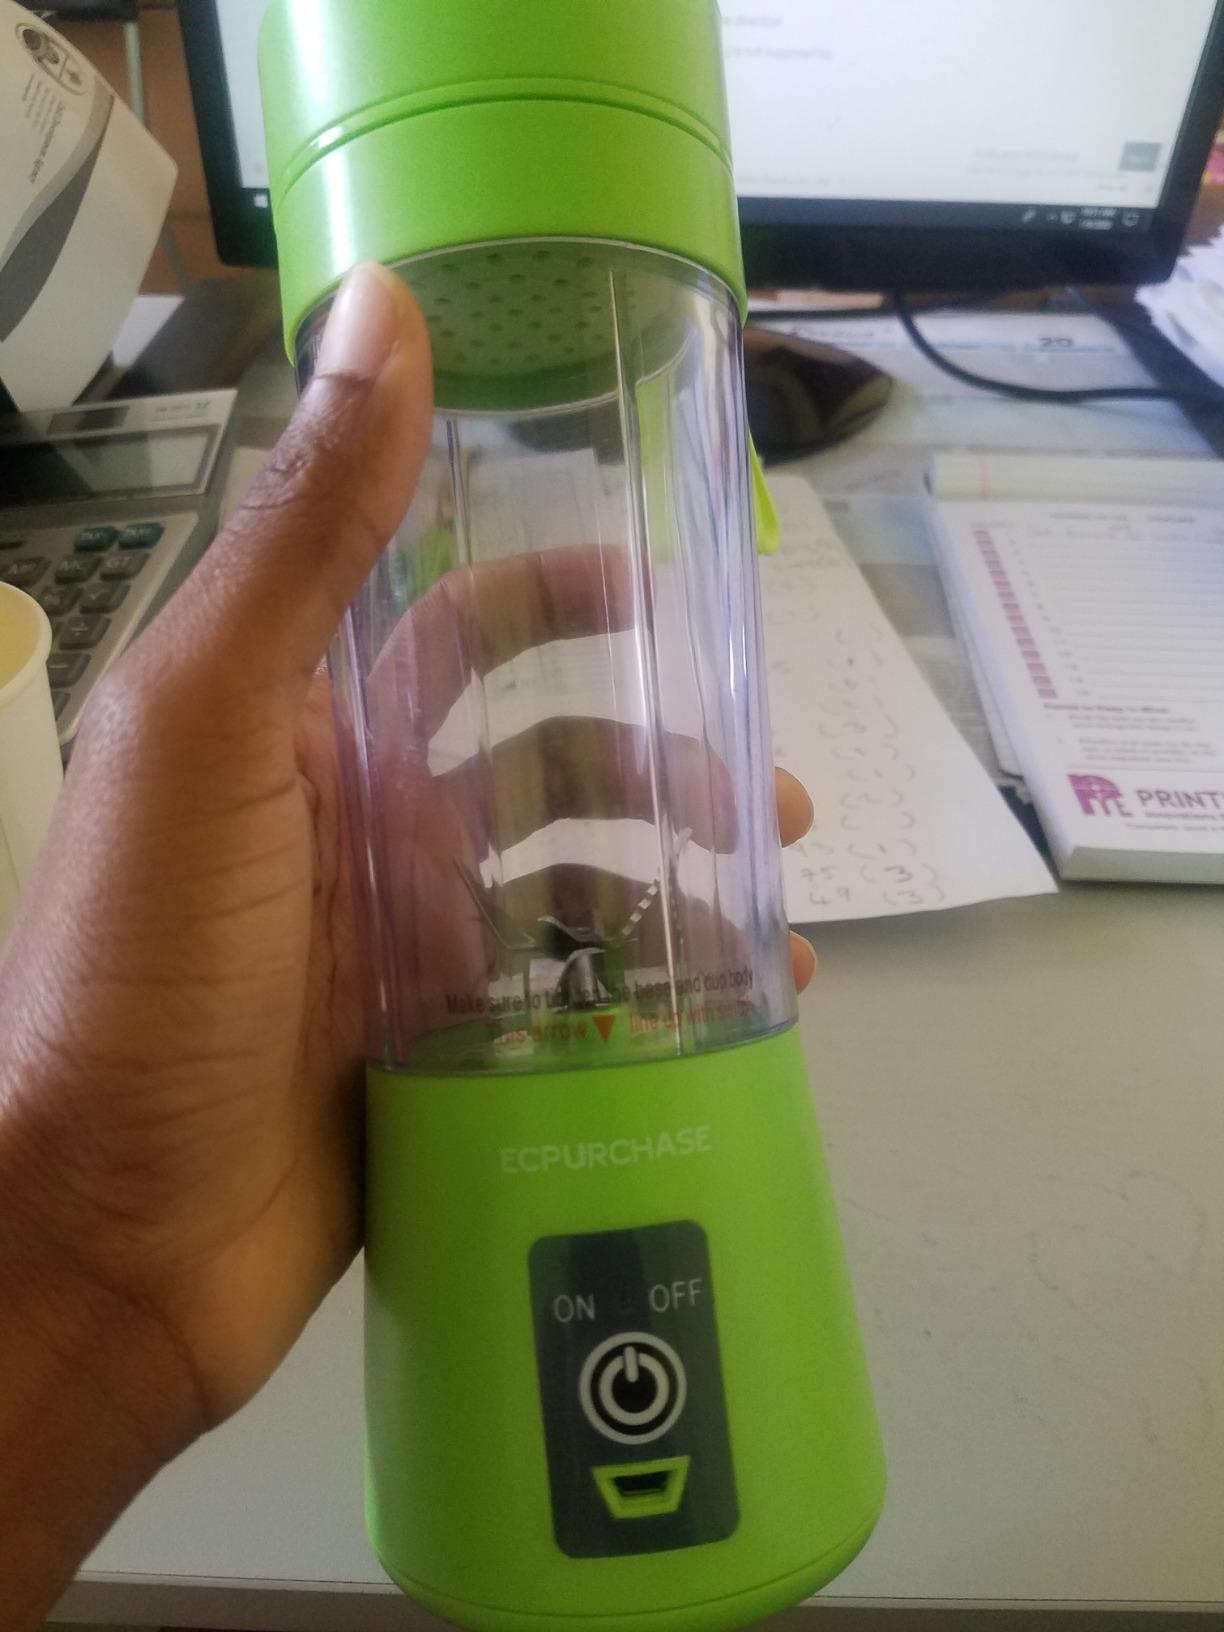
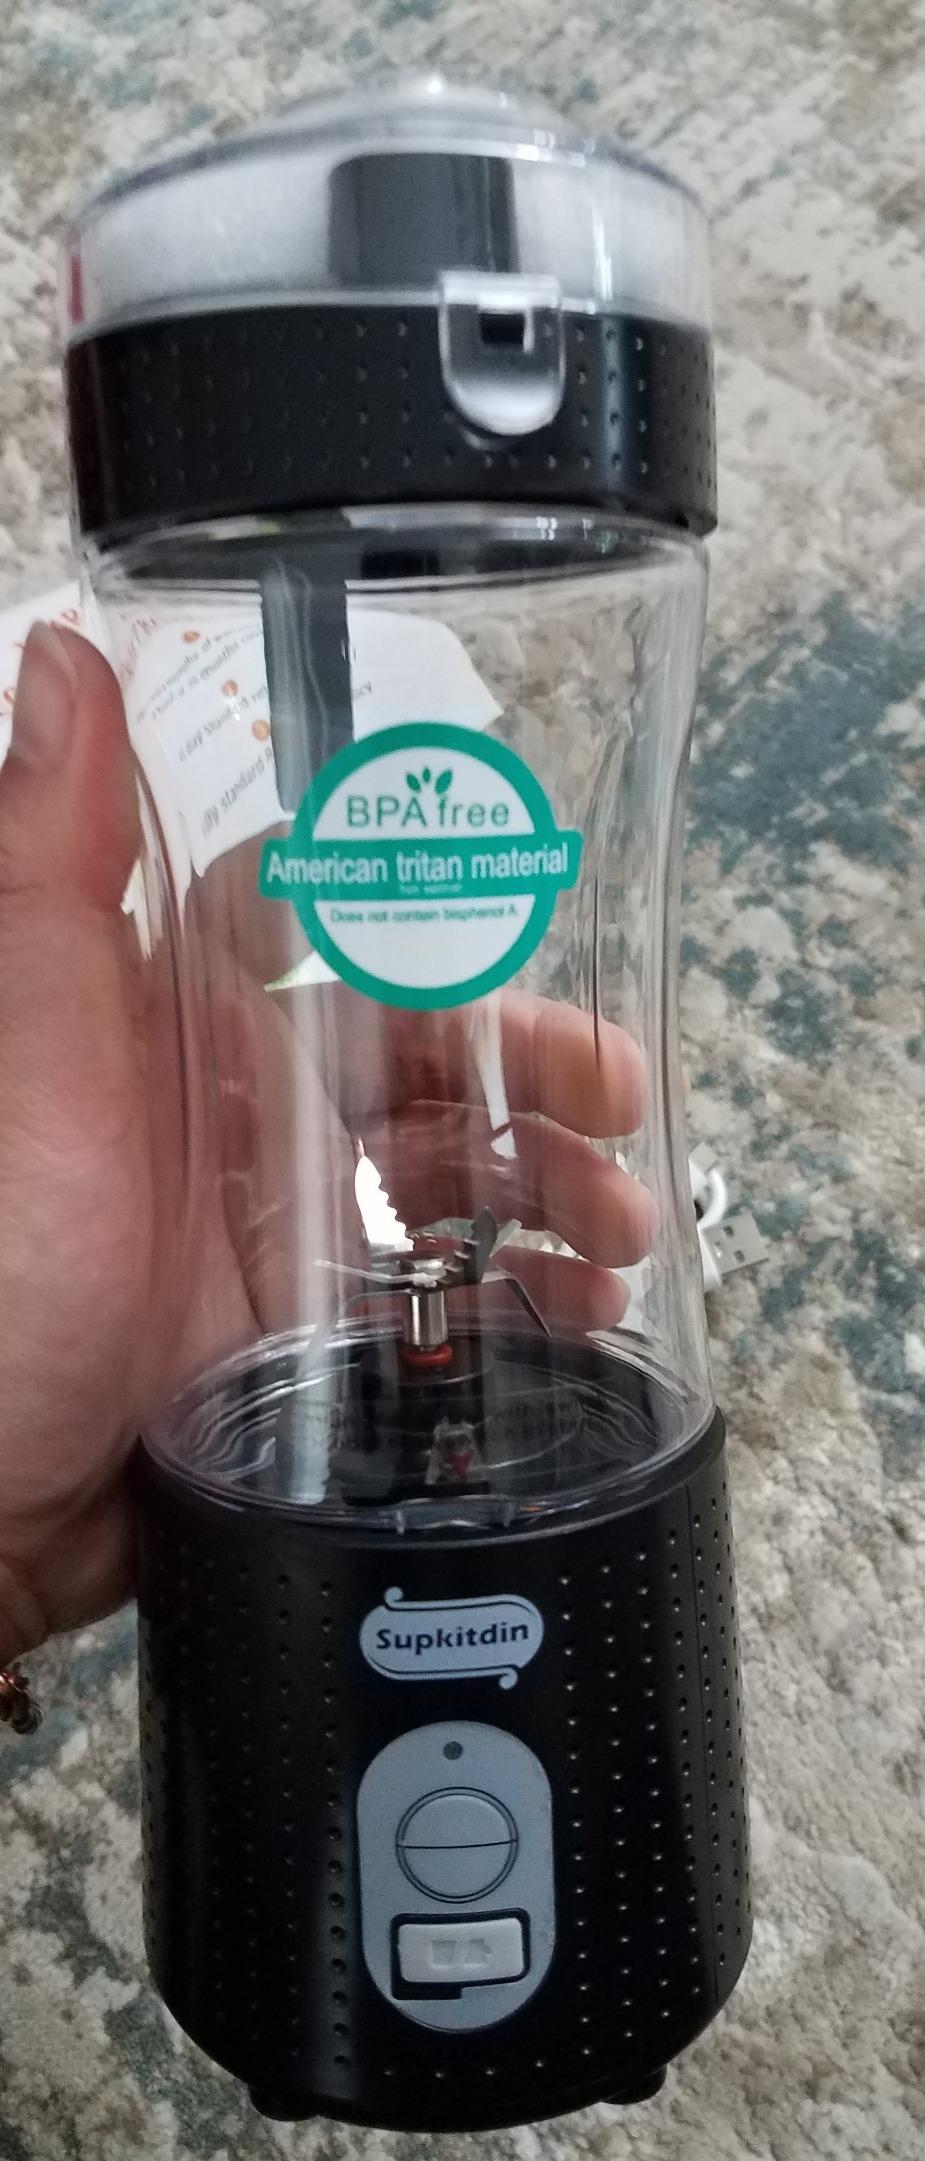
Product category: items_blender
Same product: no